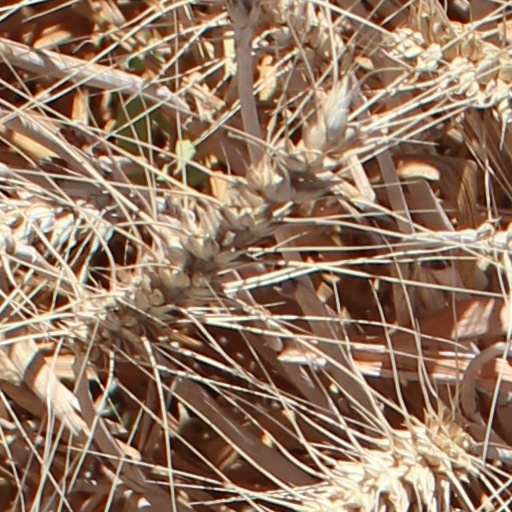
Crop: wheat